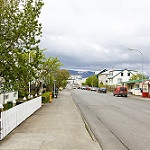
Label: street